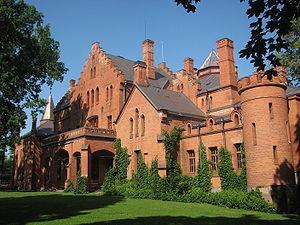
La famille von Berg est une famille de l'ancienne noblesse allemande de la Baltique dont un ancêtre est mentionné au XIVᵉ siècle, Nikolaus de Monte, seigneur de Kirrifer du comté de Harrien de 1371 à 1405.